Mount St. Peter Church

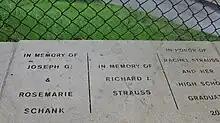
Marble from the Mellon Mansion that is engraved with parishioners' names and located in the parking lot behind the church

Architect Enos Cooke of New Kensington developed the plan for the church building. In 1940, a friend of the church, John Stanish, informed Mt. St. Peter's congregation that the Mellon mansion, 6500 Fifth Avenue, in Pittsburgh, Pennsylvania, was to be demolished. Stanish had worked for the three Mellon brothers until the last of them died in 1938. The Mellon family had spent years entertaining important people, including royalty, celebrities, well known financiers, and statesmen in the Mellon Mansion. It was built using Michigan sandstone and was four stories high on one side and three stories high on the other. The mansion had sixty-five rooms, plus halls and vestibules. There were 11 bathrooms, one of which had cost over $10,000 to complete because the walls and floor were covered in Italian marble and the fixtures were plated in gold. At one time, a hundred servants had maintained the house and surrounding grounds. The mansion had been completed in 1909 and had cost Mr. Mellon approximately three million dollars. The inside was filled with marble from all over the world, including China, Japan, and India. There were bronze doors cast in England, hand painted ceilings, and steel beams manufactured by the Carnegie Steel Company. In addition, one of the most expensive organs in the world was housed in this building. The items which the mansion contained were being sold for less than their actual values. For example, a half a million dollars worth of furniture had been sold for $3,800. The building contained many items that could easily be used in a church. There were mantles that could become altars and pieces of architecture, such as angel statues, that could be placed in Mount St. Peter Church. In 1940, St. Peter's congregation bought all of the stone, granite, marble, bronze doors, and railings from the mansion. In addition, the congregation purchased thirty tons of steel beams, sixty-five oak doors, chandeliers, and some other items, and the members transported all of the marble from Pittsburgh to New Kensington. The location of the mansion is now home to Mellon Park.